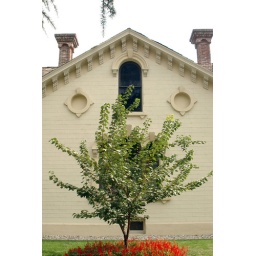
tree under window